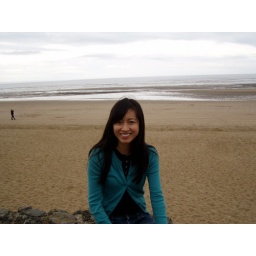
TW at the beach in Swansea. Look how far away the water is!